Gold lunula

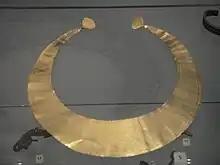
Lunula found in Scotland, 2300-2000 BC

It used to be thought that these groups were produced in chronological sequence, but this is now much less certain, although the Ballinagroun lunula does show Unaccomplished decoration replacing Classical when it was reworked. In one large sample of 39 lunulae, the 19 Classical averaged 54 grams, with the 12 Unaccomplished averaging 40 g. Finds of Classical lunulae are concentrated in the north of Ireland, probably near the sources of gold, with Unaccomplished find spots mostly forming a "peripheral border" around this area. A few Classical lunulae have been found on the north Cornish coast and in southern Scotland.